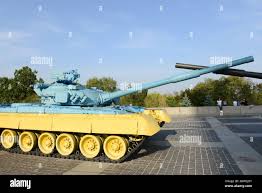
Label: Tank